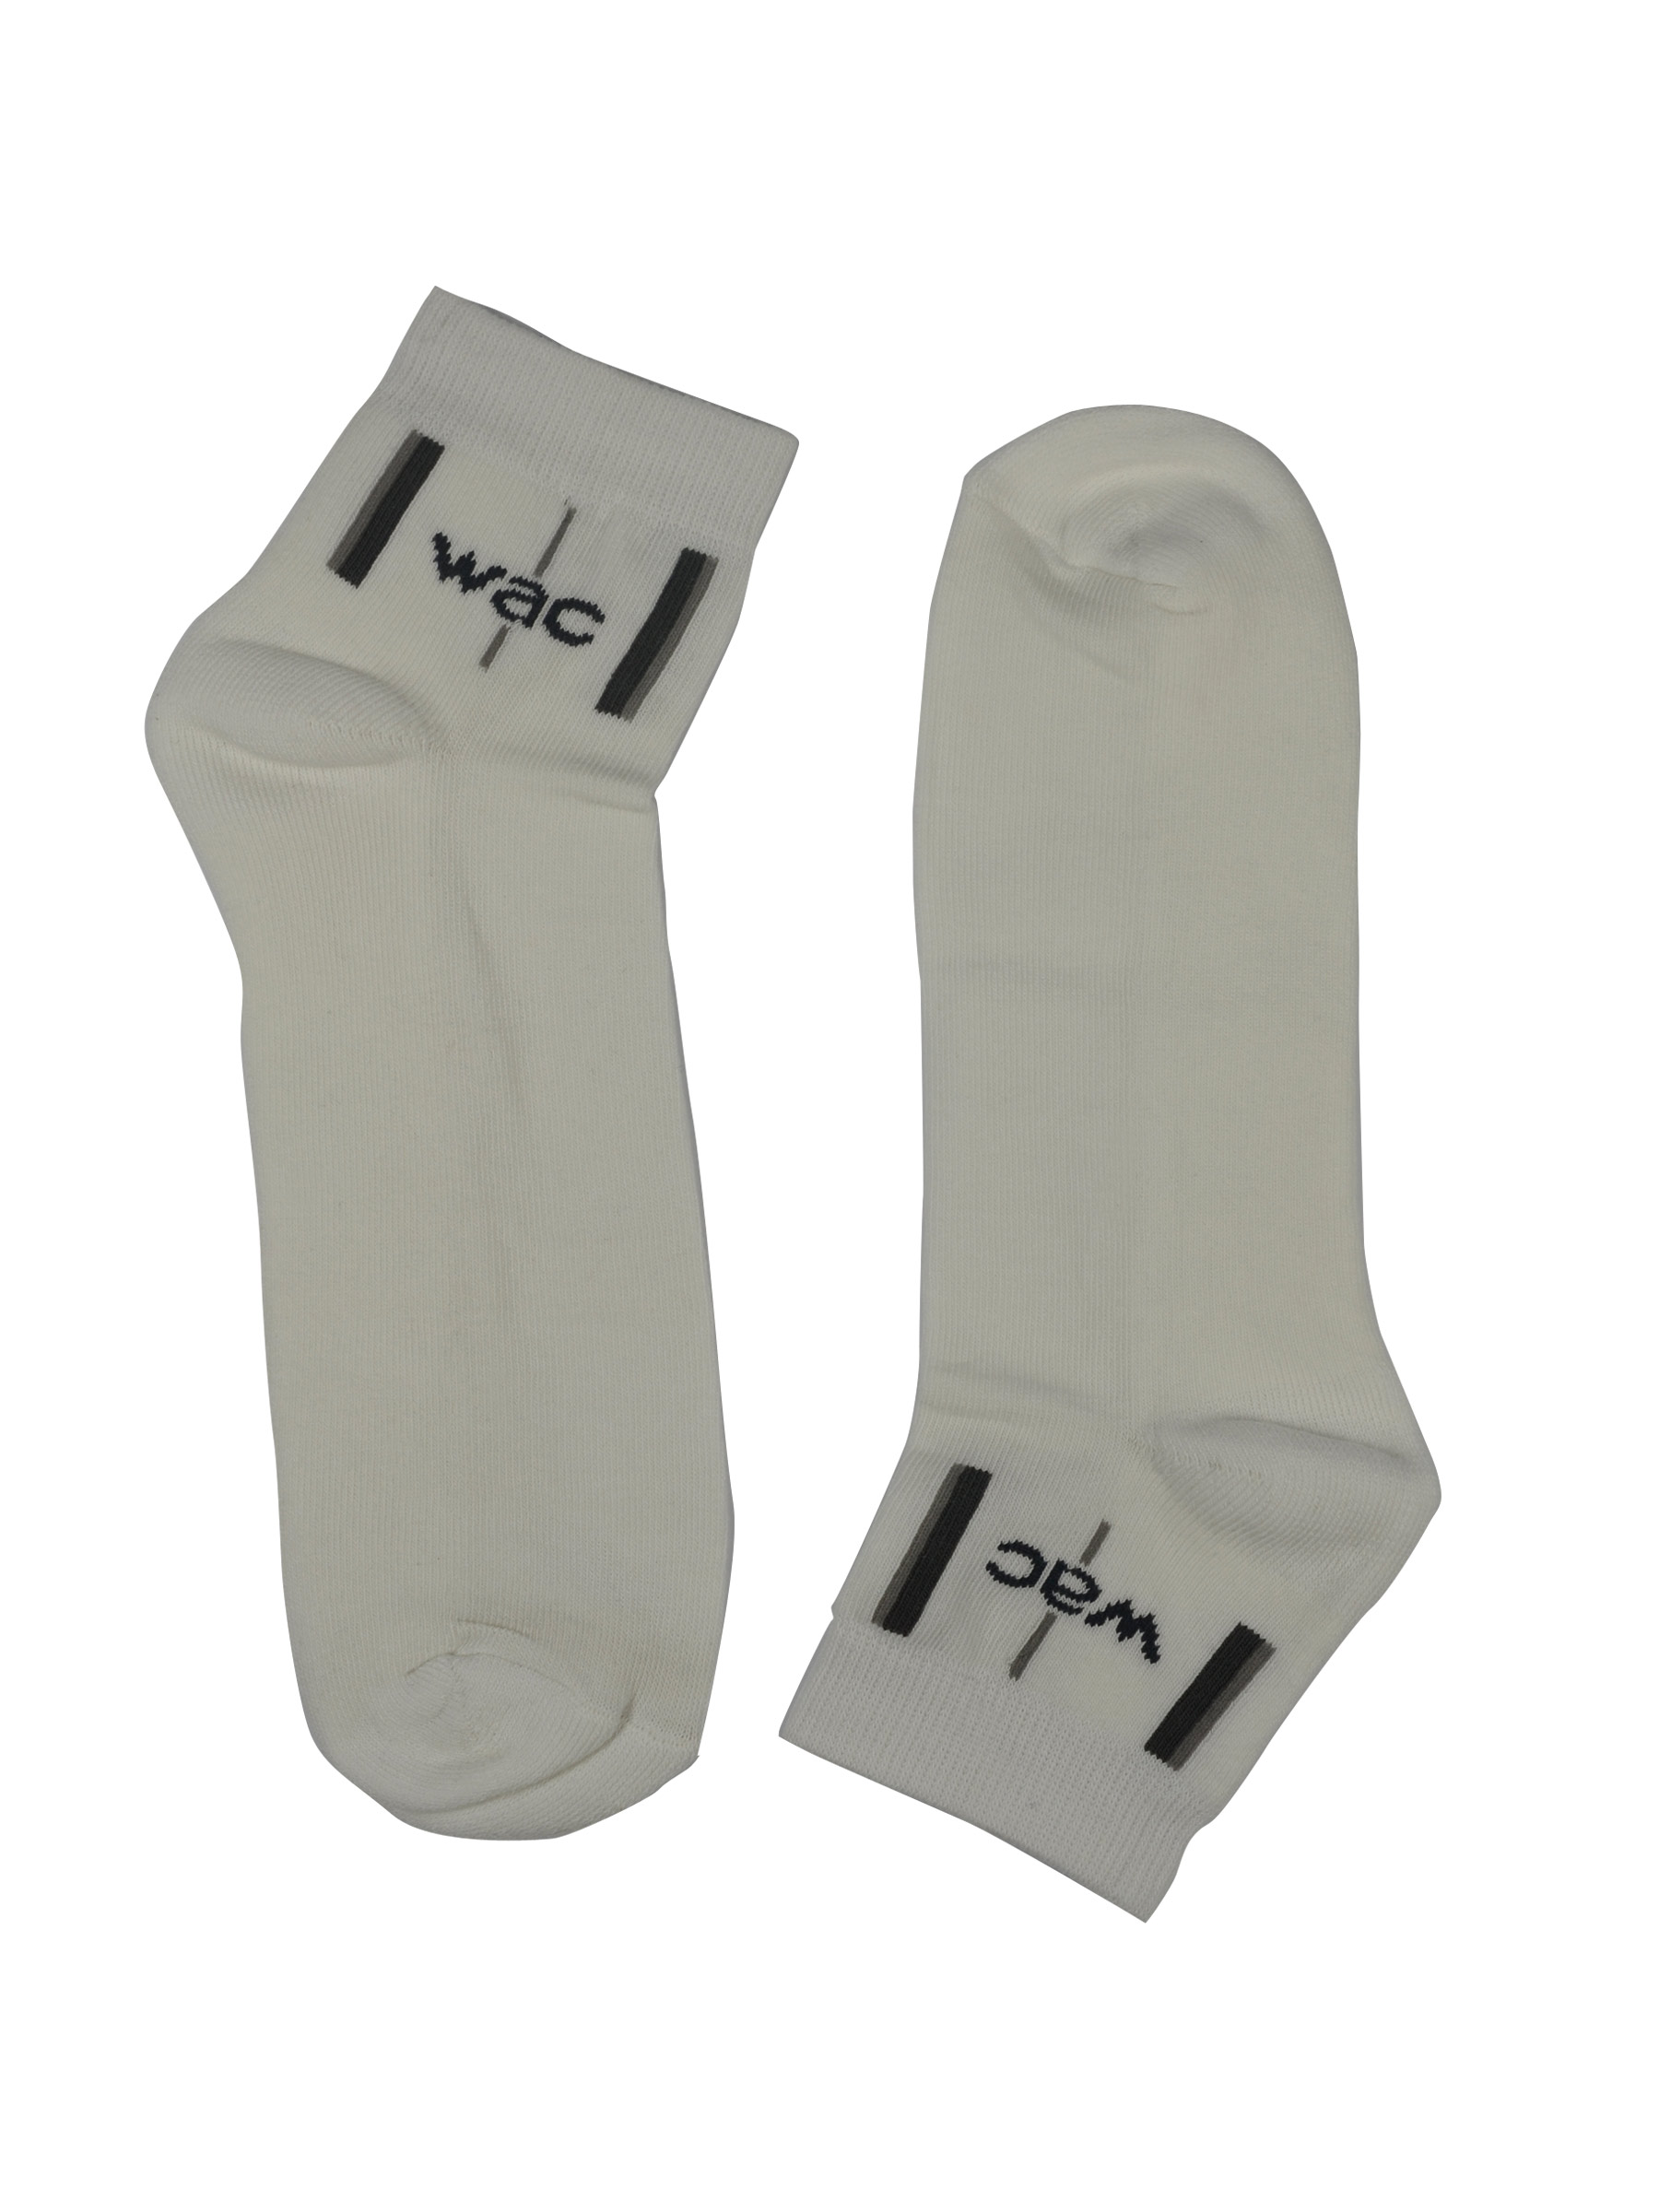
Wrangler Men's White Ankle Length Socks
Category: Accessories / Socks / Socks
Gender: Men
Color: White
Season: Summer 2016
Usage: Casual